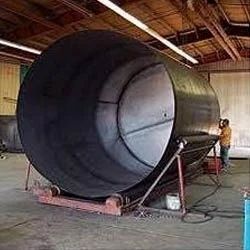
Label: Storage_Tank_Designing_Services